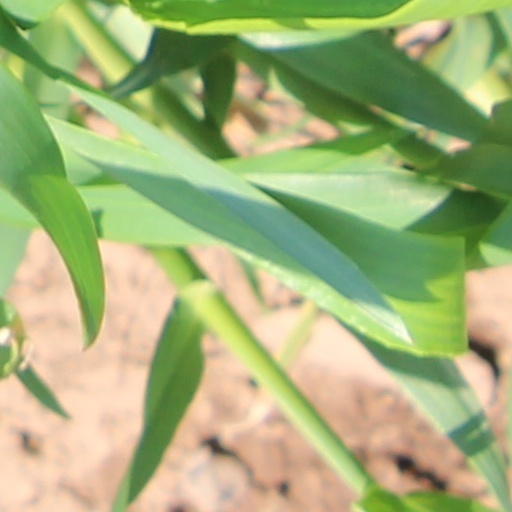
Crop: wheat